Francis Solanus

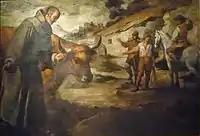
"Saint Francisco Solano and the bull", by Murillo

Around 1601 he was called to Lima, Peru, where he tried to recall the Spanish colonists to their baptismal integrity. In 1610, while preaching at Trujillo he foretold the calamities that were to befall that city, which was destroyed by an earthquake eight years later. He died at Lima in 1610.